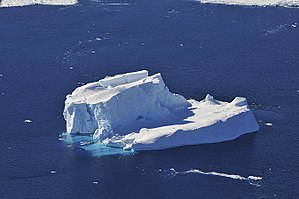
Amundsenhavet
Isbjerg i Amundsenhavet
Amundsenhavet er et randhav til det Sydlige Ishav eller Stillehavet efter gammel definition som ligger ud for Antarktis kystlinje ved 110. vestlige længdekreds. Mod øst støder det til Bellingshausenhavet og mod vest til Rosshavet.